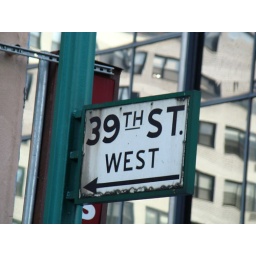
An old street sign attached to one of several vintage lamp posts on Tunnel Exit Street in Murray Hill.